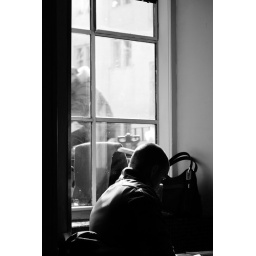
A guy sitting next to the window enjoying the sun and his brunch in Copenhagen.